Hanover

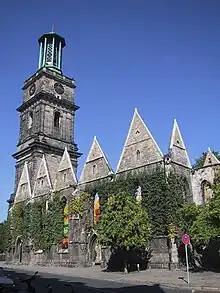
The Aegidienkirche was not rebuilt and its ruins were kept as a WWII memorial.

After 1937 the lord mayor and the state commissioners of Hanover were members of the NSDAP (Nazi party). A large Jewish population then existed in Hanover. In October 1938, 484 Hanoverian Jews of Polish origin were expelled to Poland, including the Grynszpan family. However, Poland refused to accept them, leaving them stranded at the border with thousands of other Polish-Jewish deportees, fed only intermittently by the Polish Red Cross and Jewish welfare organisations. The Grynszpans' son Herschel Grynszpan was in Paris at the time. When he learned of what was happening, he drove to the German embassy in Paris and shot the German diplomat Eduard Ernst vom Rath, who died shortly afterwards.